Sri Sathya Sai district

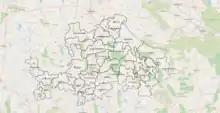
Satellite view of Sri Sathya Sai district

The district is divided into 4 revenue divisions: Dharmavaram, Kadiri, Penukonda and Puttaparthi, which are further subdivided into a total of 32 mandals, each headed by a sub-collector.